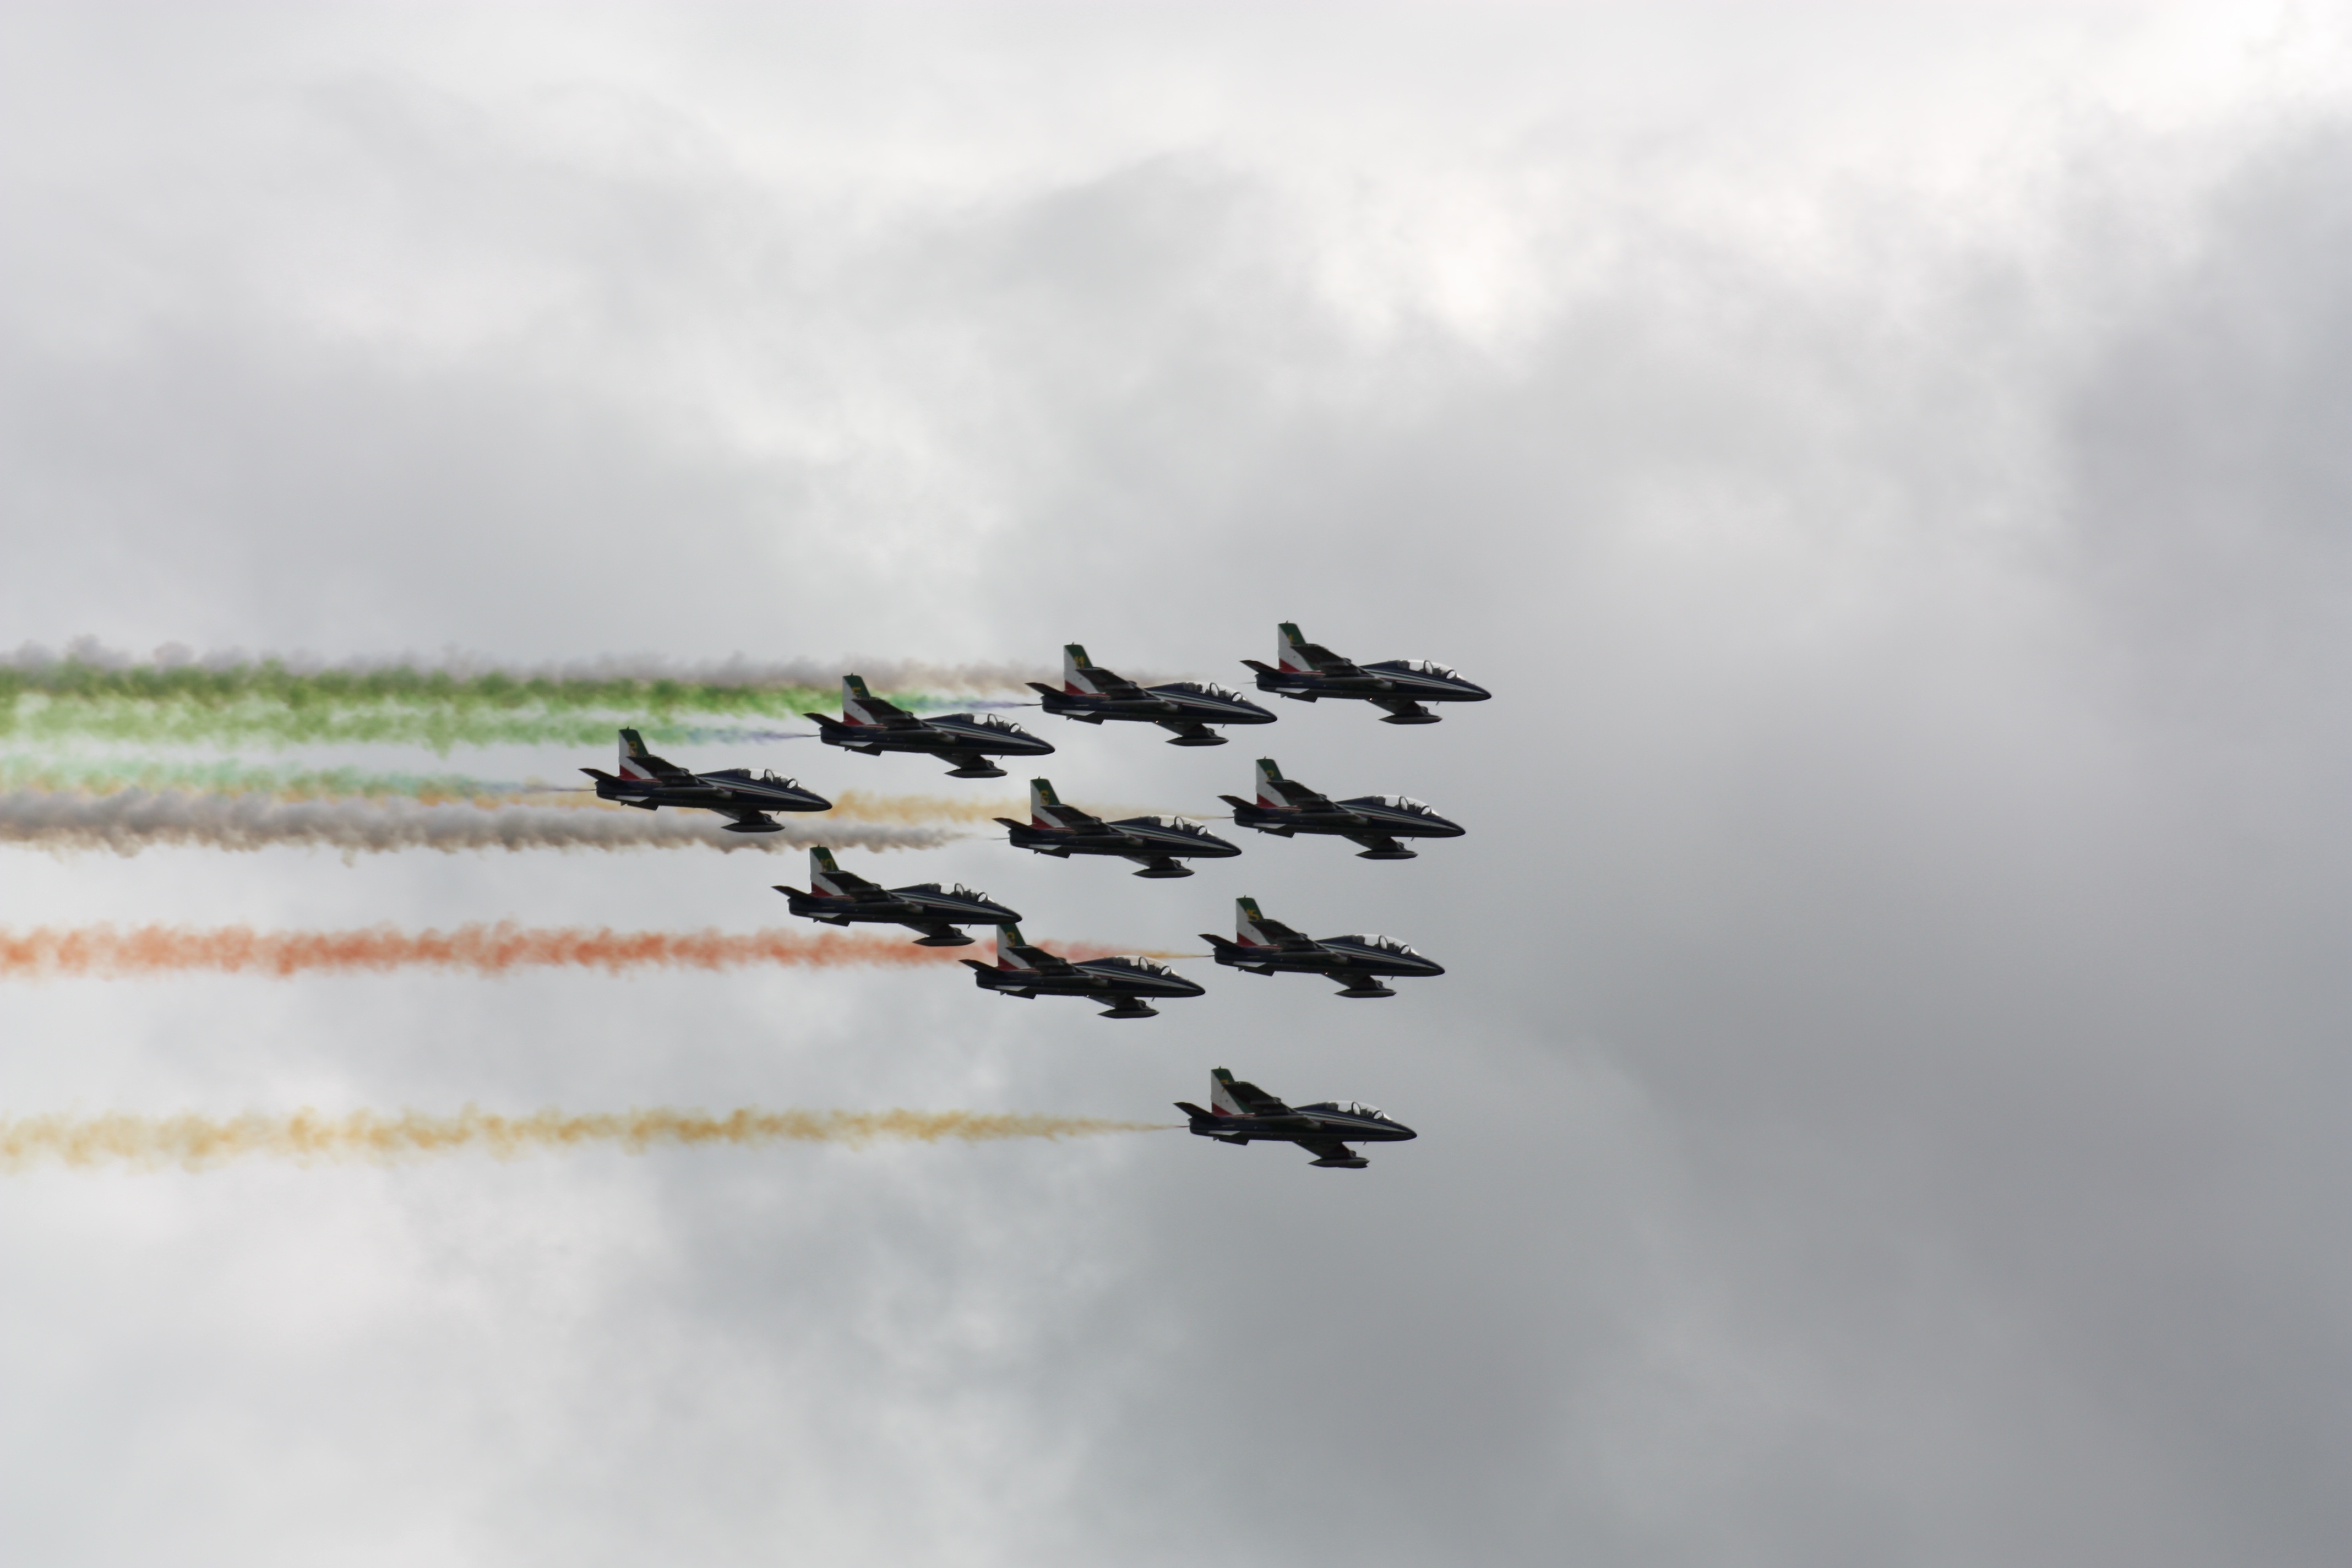
wing, airplane, aircraft, heaven, vehicle, aviation, flight, fighter, air show, air force, aerobatics, fighter aircraft, military aircraft, atmosphere of earth